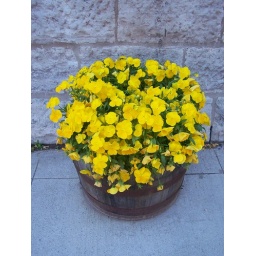
flower case located near 55 mills street (mill street and parliament) in toronto.